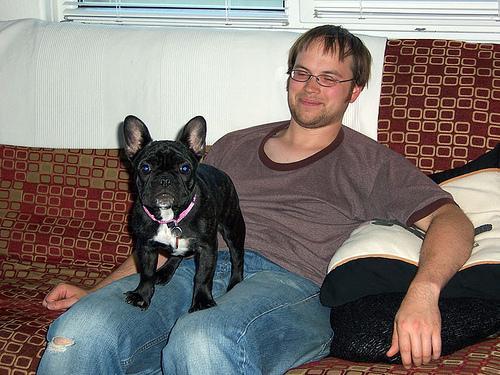
French_bulldog